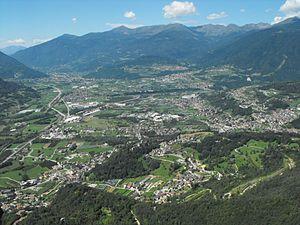
Castel Ivano est une commune italienne d'environ 3 300 habitants située dans la province autonome de Trente dans la région du Trentin-Haut-Adige dans le nord-est de l'Italie. Elle est issue de la fusion de Ivano-Fracena, Spera, Strigno et Villa Agnedo le 1ᵉʳ janvier 2016.